Sant Pere de Rodes

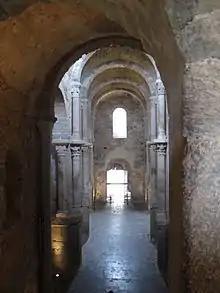
Sant Pere de Roda's nave

The true origin of the monastery is not known, which has given rise to speculation and legend; such as its foundation by monks who disembarked in the area with the remains of Saint Peter and other saints, to save them from the "Barbarian hordes" that were invading the Western Roman Empire. Once the danger had passed, the Pope Boniface IV commanded them to build a monastery.